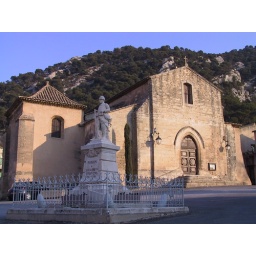
The church and war memorial in Robion with the start of the Luberon mountains in the back ground